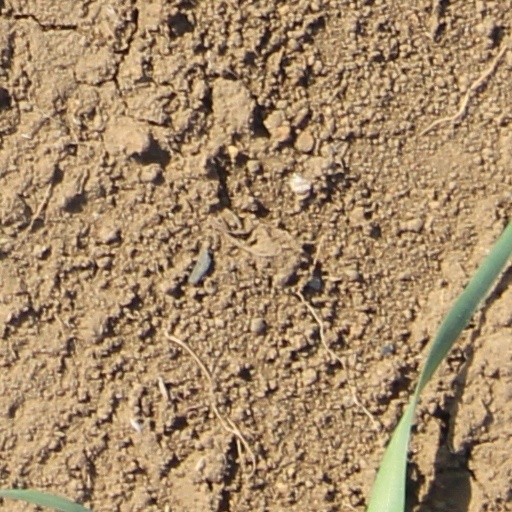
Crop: wheat